Kalpana Chawla

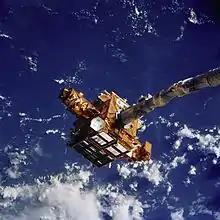
Deployment of the Spartan

Chawla's first space mission began on November 19, 1997, as part of the six-astronaut crew that flew on the Space Shuttle "Columbia" flight STS-87. She served as a mission specialist and a backup flight engineer during takeoff. When STS-87 launched, Chawla became the first woman of Indian origin to go into space. Indian Prime Minister Inder Kumar Gujral called her to congratulate her on her flight, expressing pride on behalf of the people of India and lauding Chawla for inspiring Indian women and children.